Climate of India

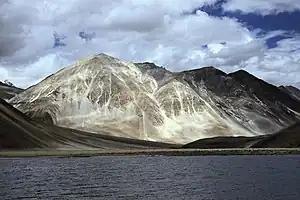
Pangong Lake in Ladakh, an arid montane region lying deep within the Himalayas.

India's northernmost areas are subject to a montane, or alpine, climate. In the Himalayas, the rate at which an air mass's temperature falls per kilometre (3,281 ft) of altitude gained (the dry adiabatic lapse rate) is 9.8 °C/km. In terms of environmental lapse rate, ambient temperatures fall by for every rise in altitude. Thus, climates ranging from nearly tropical in the foothills to tundra above the snow line can coexist within several hundred metres of each other. Sharp temperature contrasts between sunny and shady slopes, high diurnal temperature variability, temperature inversions, and altitude-dependent variability in rainfall are also common.